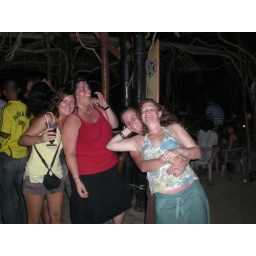
After the band, hit the dancefloor in bar next door